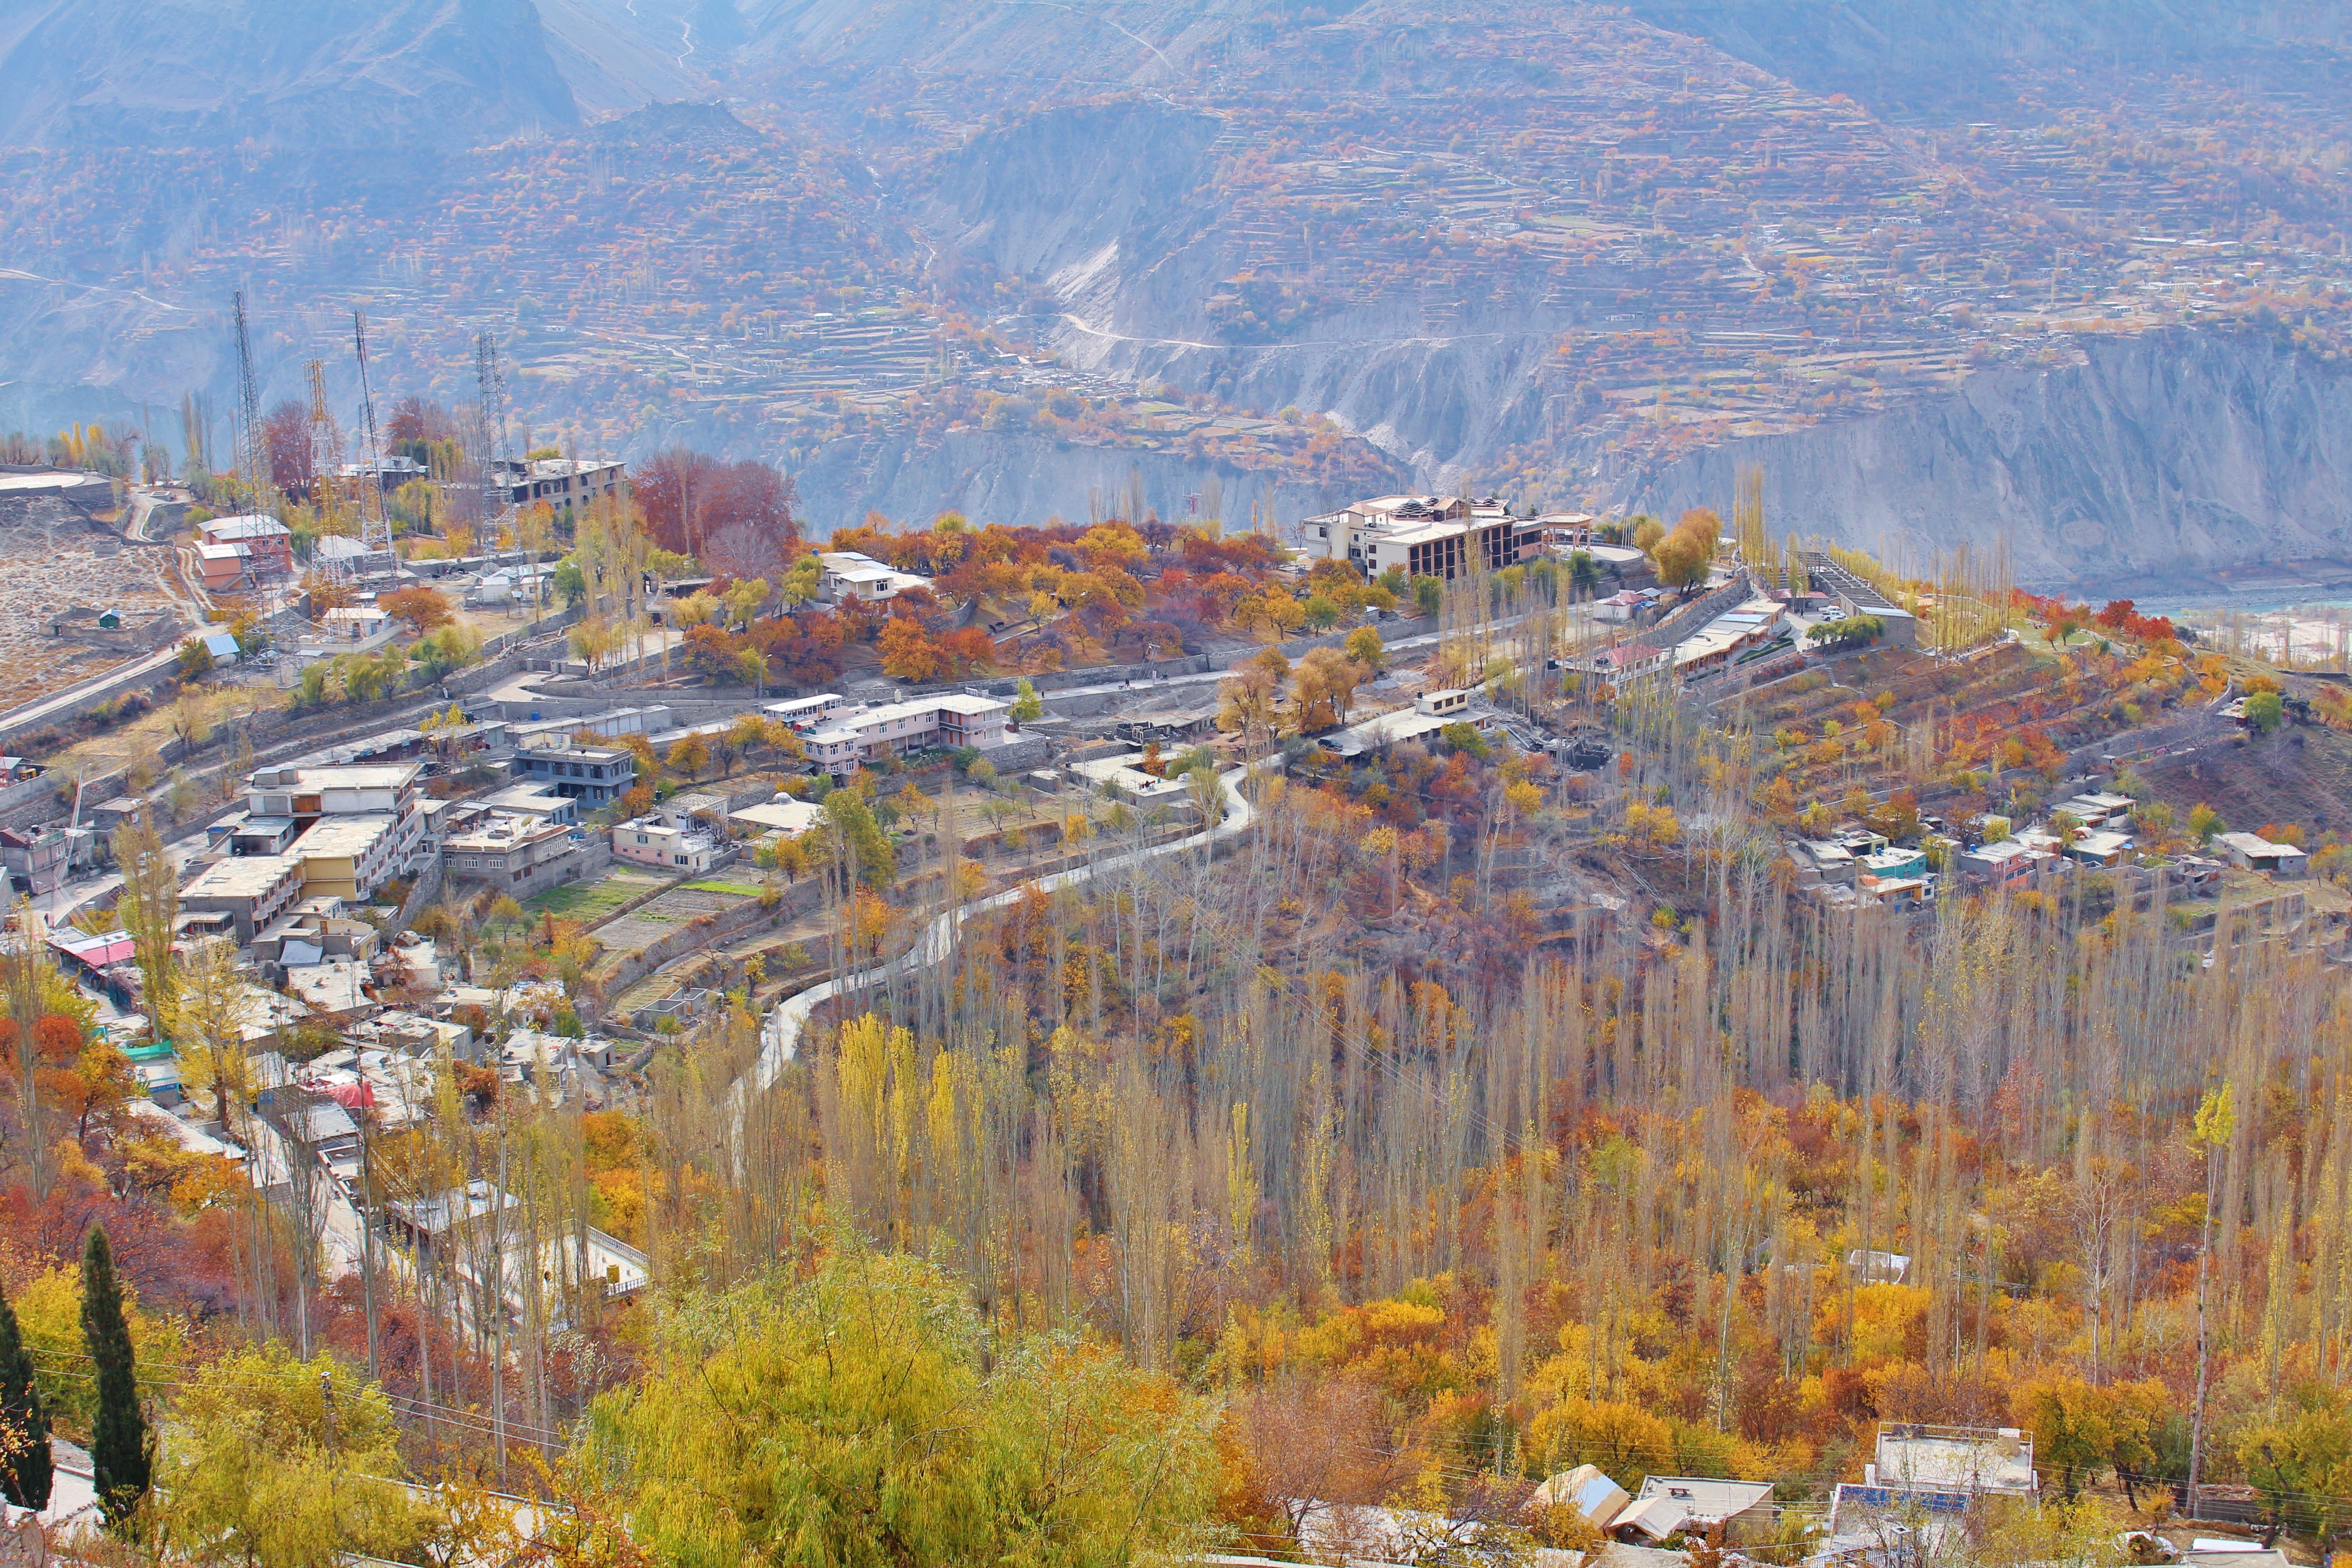
landscape, wilderness, mountain, winter, lake, valley, mountain range, panorama, travel, autumn, season, ridge, plateau, amazing, tundra, awesome, himalaya, pakistan, impressive, aerial photography, incredible, geographical feature, mountainous landforms, geological phenomenon, hunza, karakorum